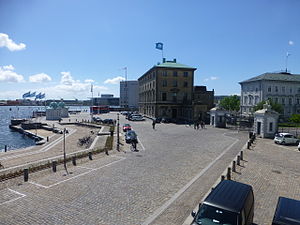
Nordre Toldbod
Nordre Toldbod.
Nordre Toldbod er et område og en gade i den nordøstligste del af Københavns Indre By mellem Kastellet og Frederiksstaden. Det var oprindeligt her, Toldboden havde sit sæde. Et par enkelte bygninger fra dette anlæg findes endnu, men det meste blev nedrevet i 1973.